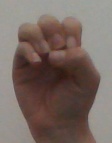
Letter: ha